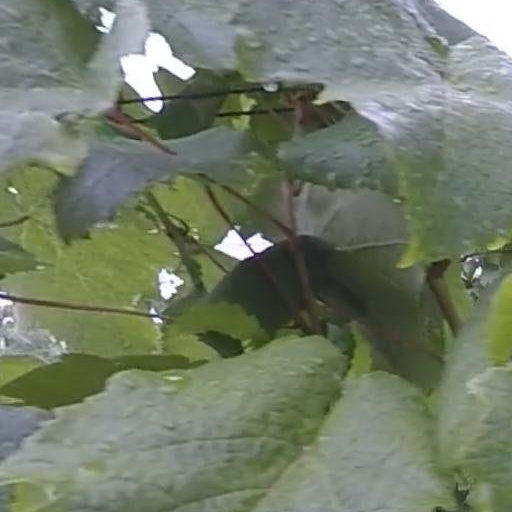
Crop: grape